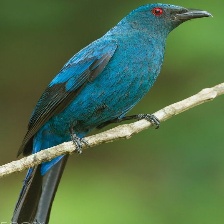
Species: FAIRY BLUEBIRD
Scientific name: IRENA